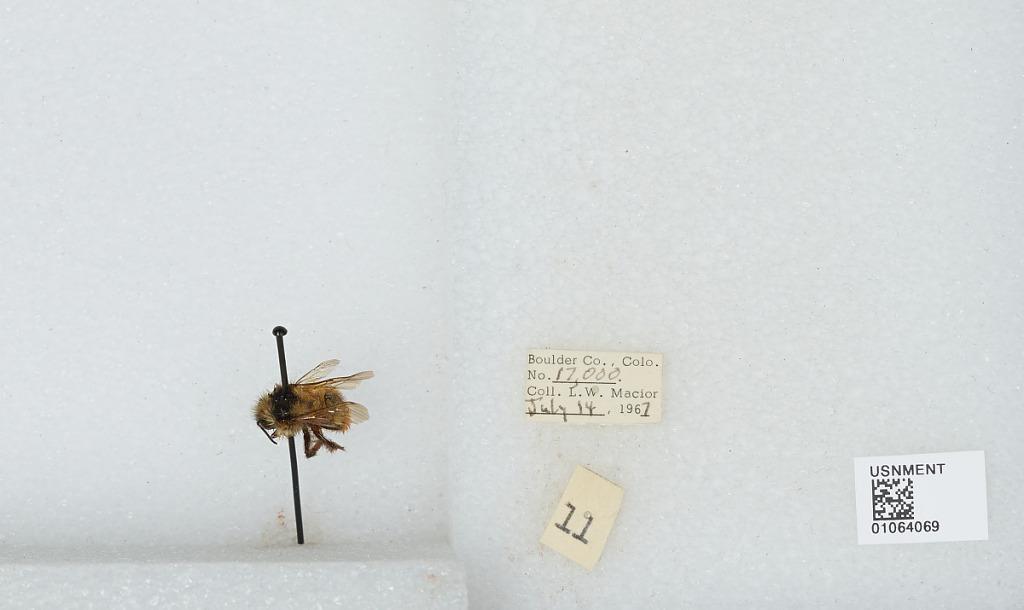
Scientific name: Bombus (Pyrobombus) bifarius Cresson
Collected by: L. Macior
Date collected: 1967-7-14
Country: United States
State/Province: Colorado
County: Boulder
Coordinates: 40.0017, -105.308